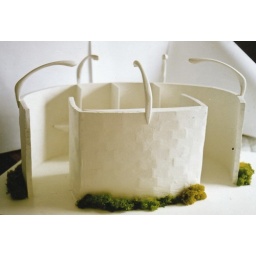
It was supposed to have a stretched fabric roof over the lamps so that at night the whole thing glowed.